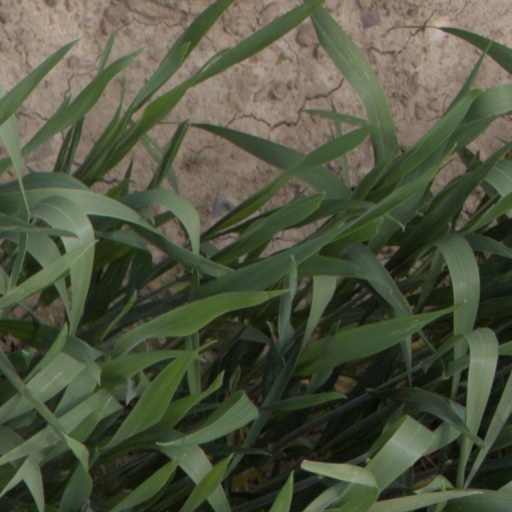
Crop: wheat